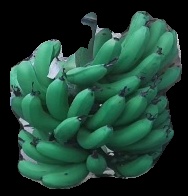
Variety: pachbale
Grade: grade3